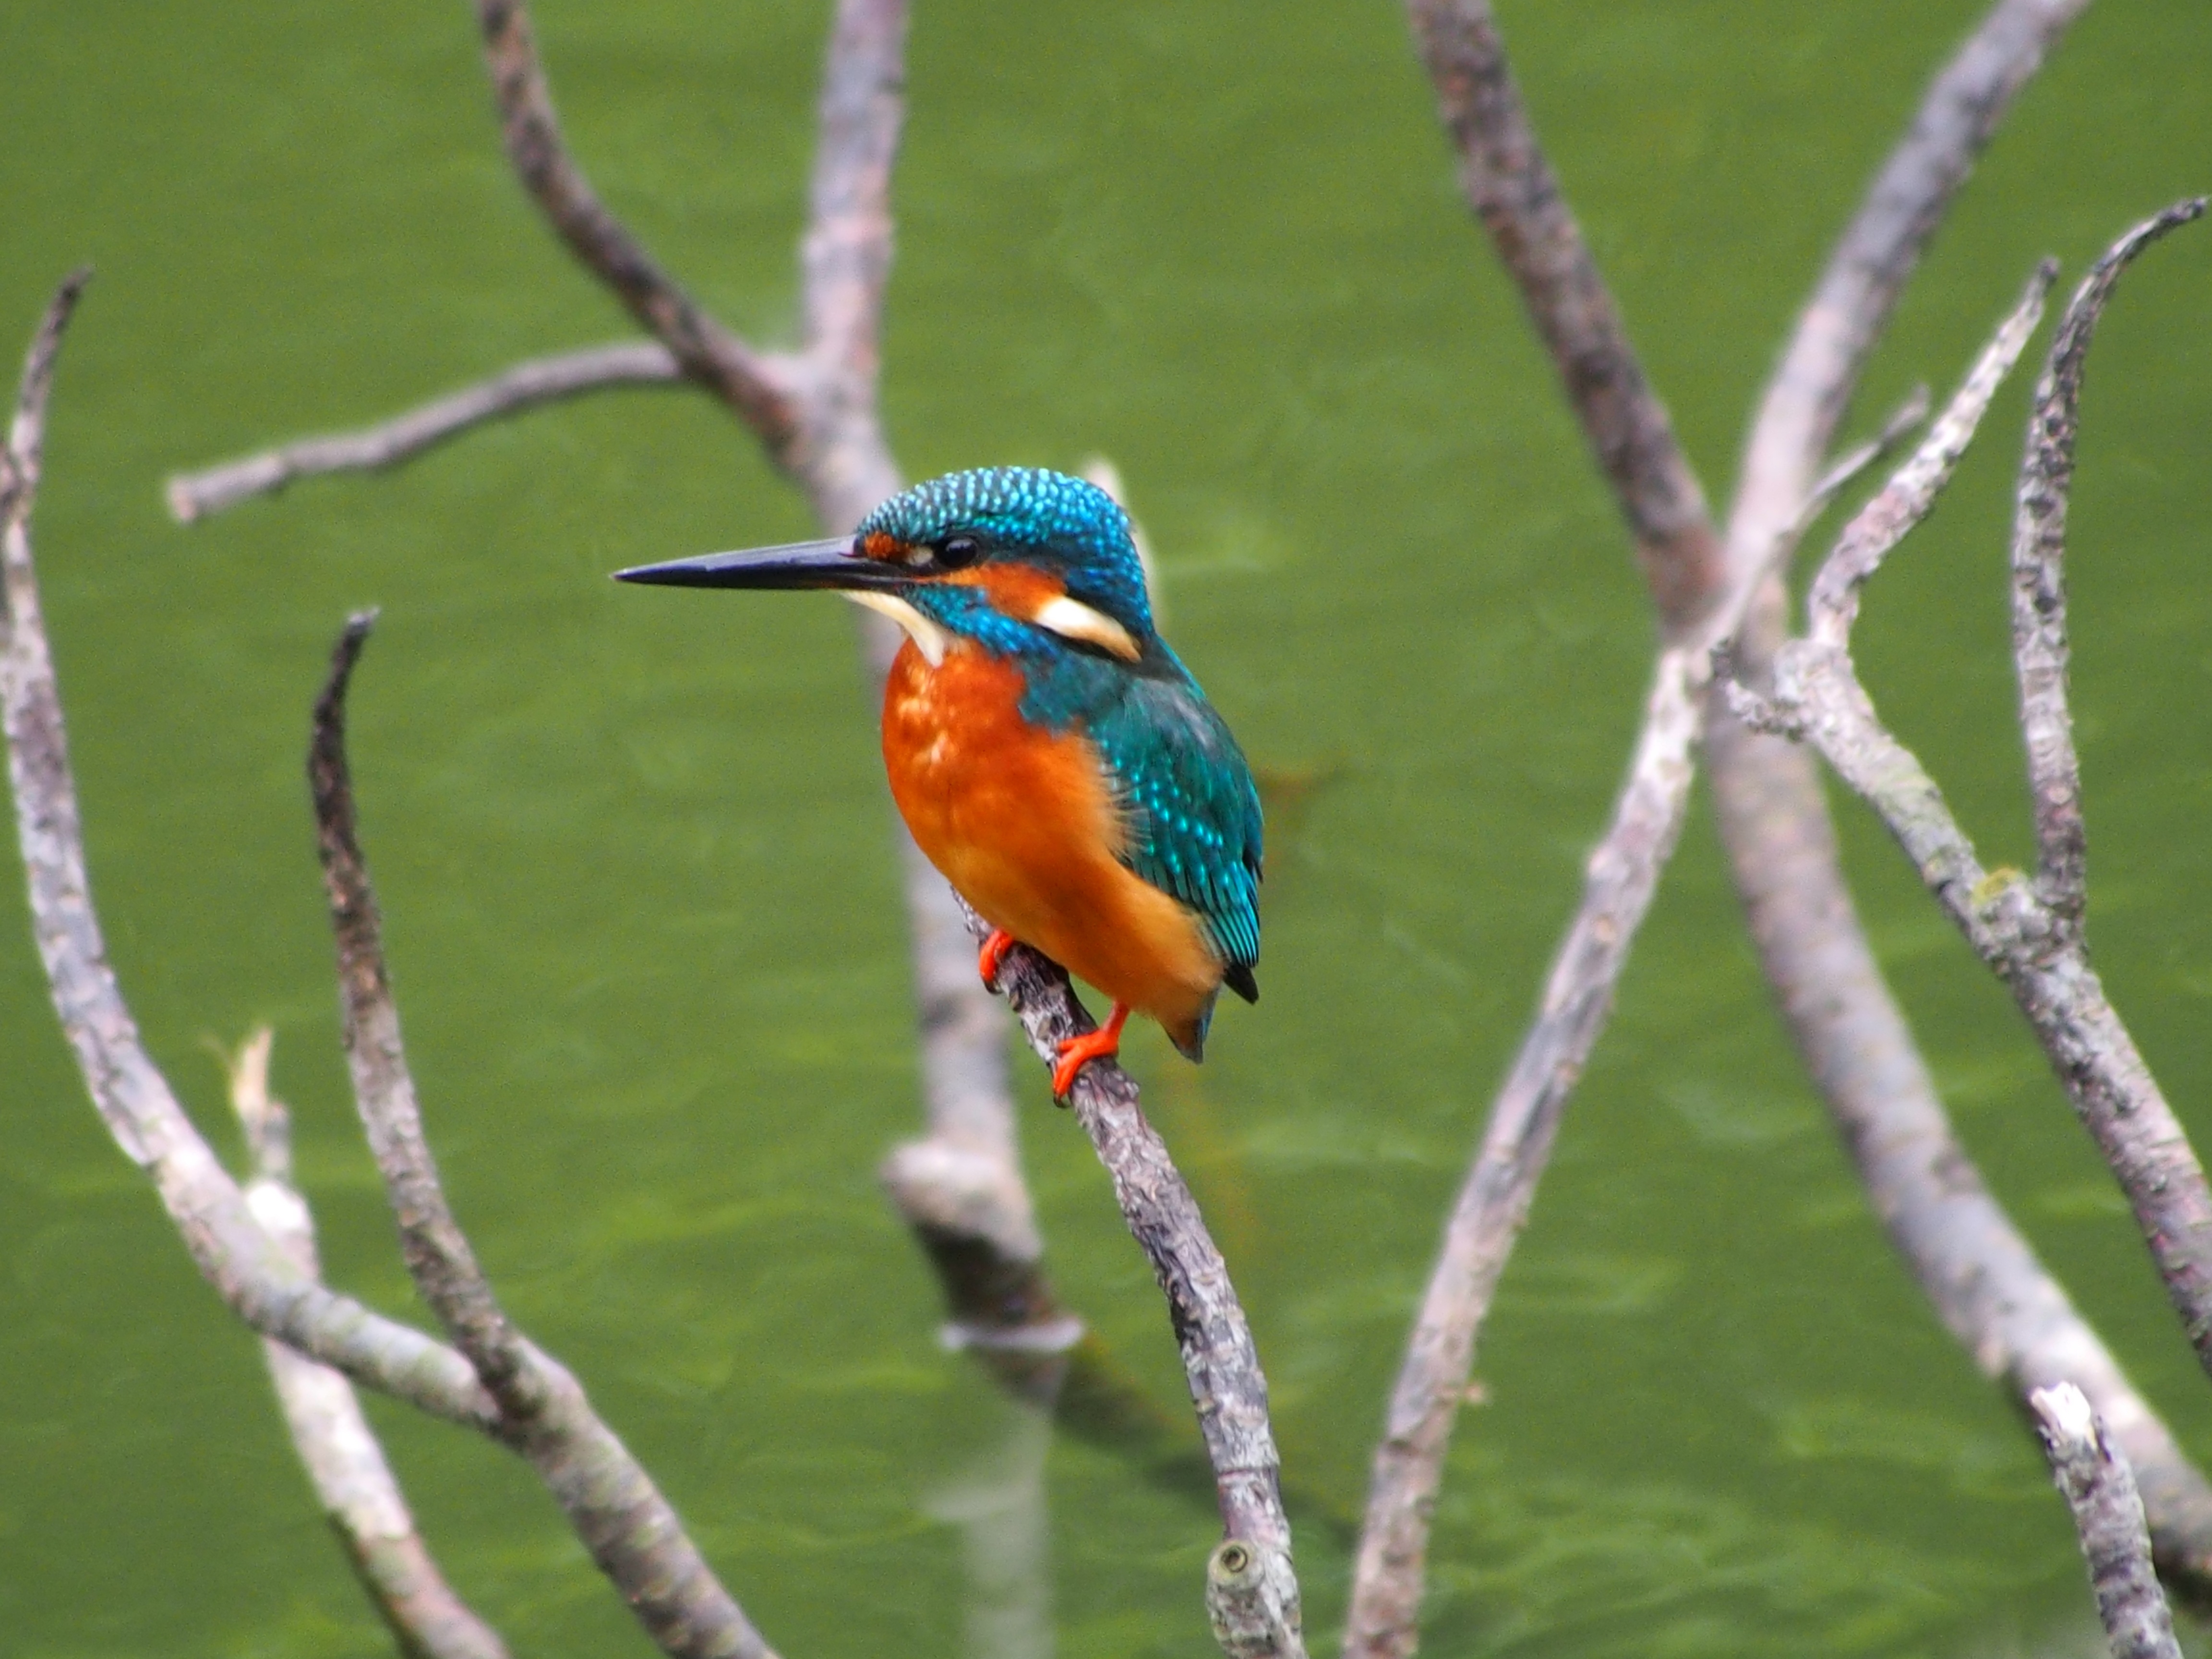
branch, bird, male, wildlife, beak, hummingbird, fauna, vertebrate, kingfisher, old world flycatcher, the fish dog, perching bird